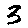
Label: 3